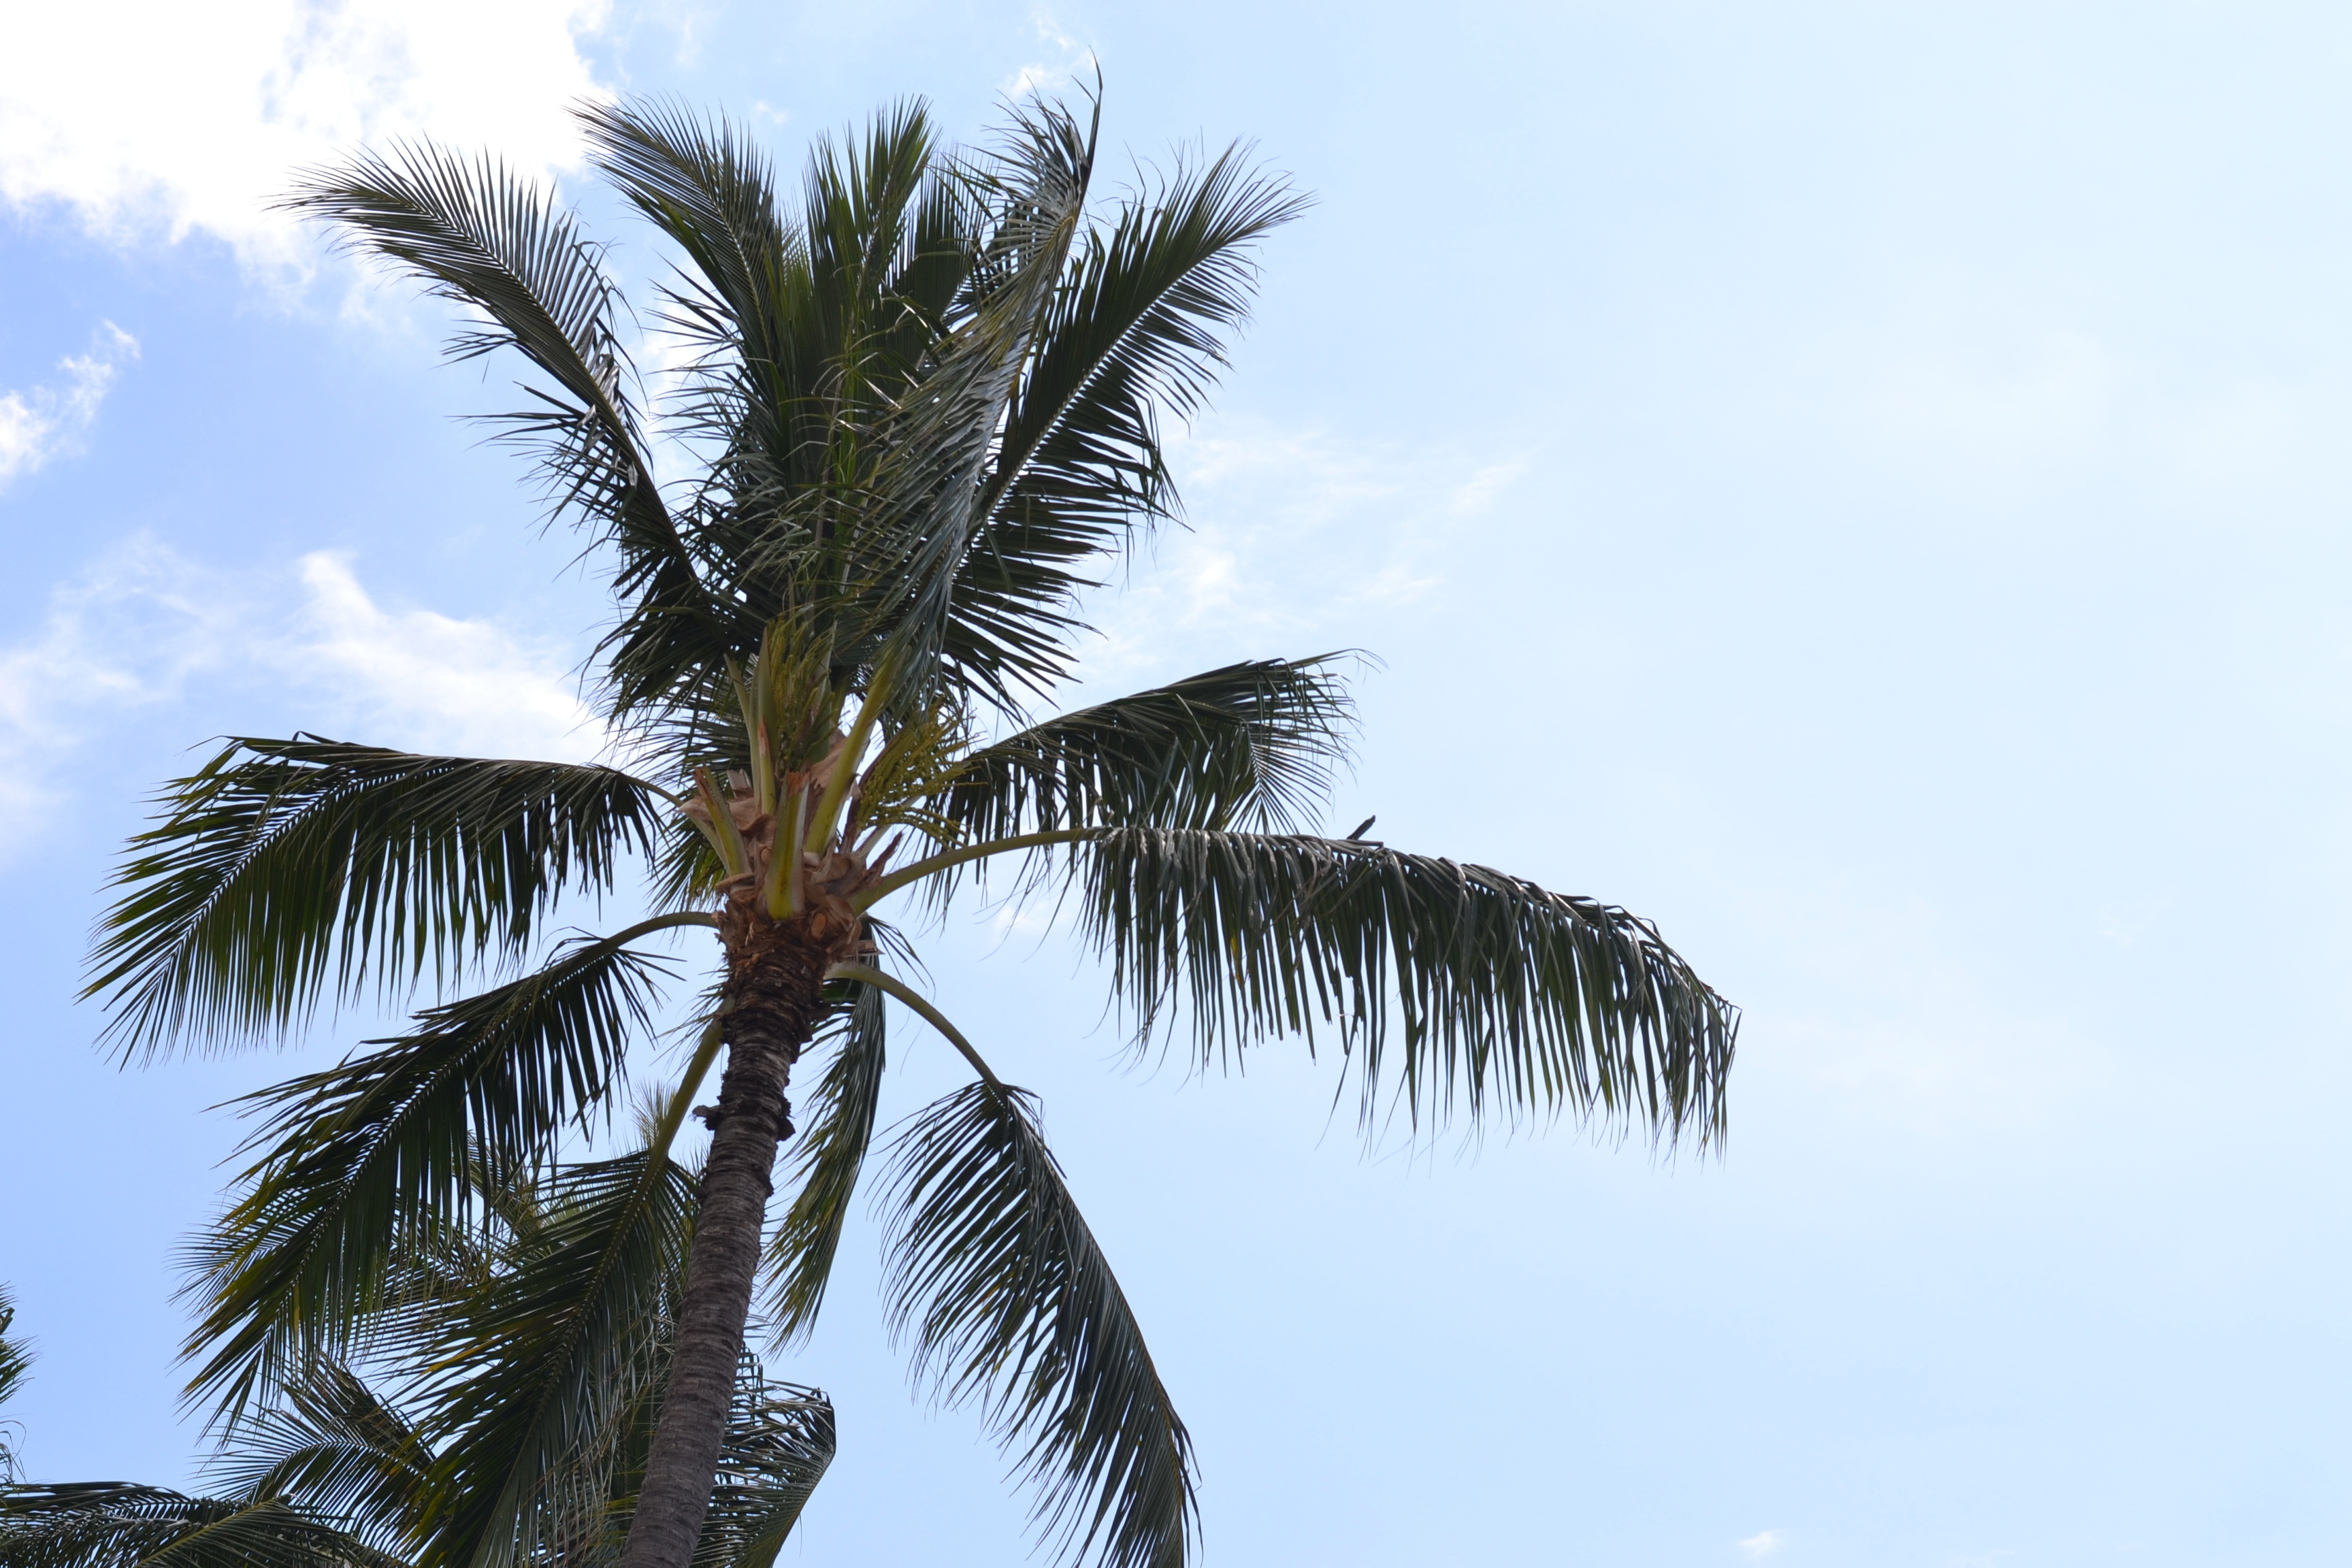
beach, tree, branch, plant, sky, palm tree, leaf, wind, vacation, travel, paradise, palm, tropical, island, botany, blue, hawaii, clouds, tropics, flowering plant, date palm, woody plant, land plant, arecales, palm family, borassus flabellifer